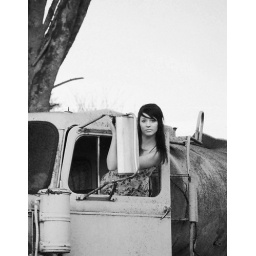
water truck in b+w